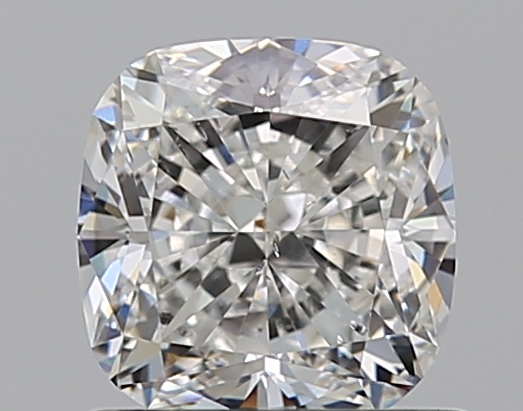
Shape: cushion
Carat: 1.01
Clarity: SI1
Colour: G
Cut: EX
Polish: EX
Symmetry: VG
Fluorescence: F
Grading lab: GIA
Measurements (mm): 5.52 x 5.42 x 3.78